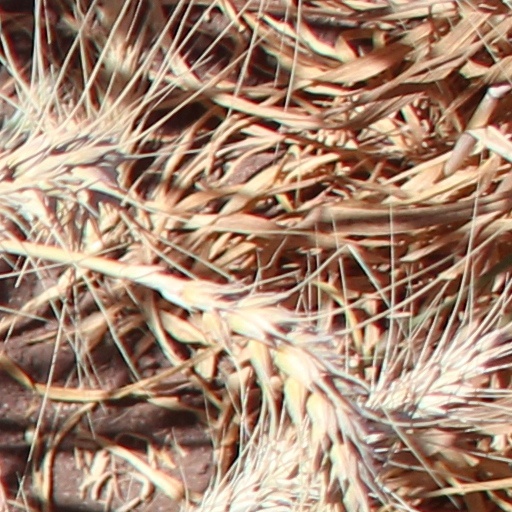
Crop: wheat